Finland–Norway border

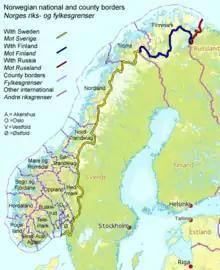
Norway's national borders

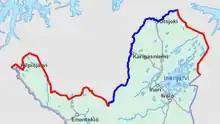
Land border highlighted in red, river border in blue.

Norway and Finland share a is long border. It is a land and river border between two tripoints. The western tripoint is marked by Treriksröset, a concrete cairn where both countries border Sweden. The eastern tripoint is marked by Treriksrøysa, a stone cairn where both countries border Russia.